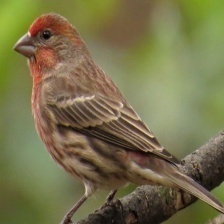
Species: HOUSE FINCH
Scientific name: HAEMORHOUS MEXICANUS
ImageNet parent category: house_finch